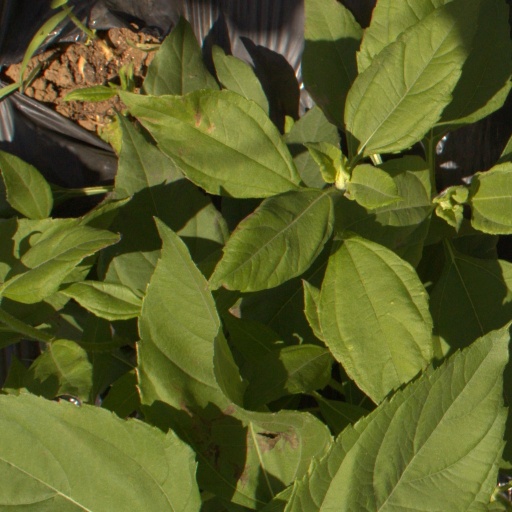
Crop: Jerusalem artichoke